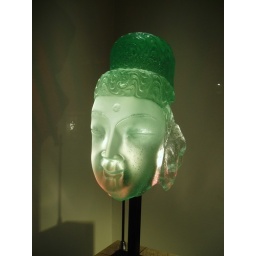
Part of a window display of beautiful glass sculptures in a shop / gallery close to Place Stanislaus in Nancy.